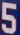
Number: 5